Ivan Franko National Academic Drama Theater

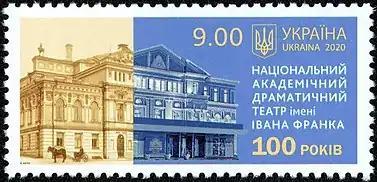
Stamp of Ukraine s1814 with the image of the Ivan Franko theater

Lesia Ukrainka's "Forest song", Mykola Gogol's "Government Inspector", Anatoliy Lunacharsky's "The Flames", George Bernard Shaw's "Saint Joan", Mykola Kulish "97" are among the best performances of the theater of those years.